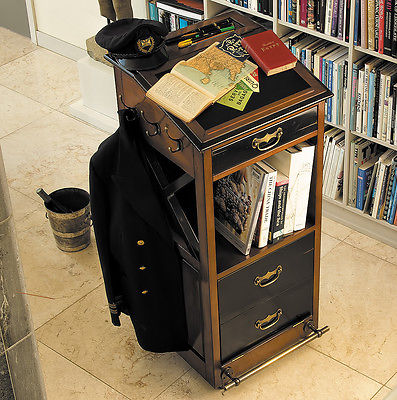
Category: cabinet